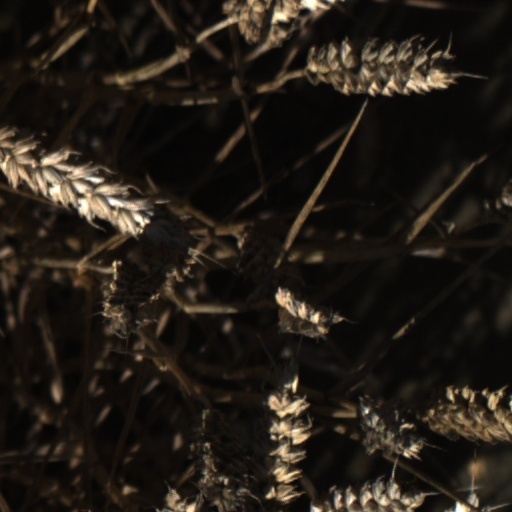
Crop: wheat